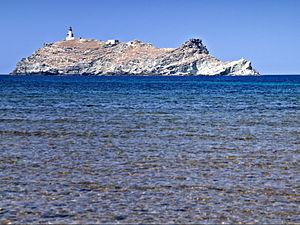
La Giraglia est une île située au nord-est du Cap Corse, à une distance d'un mille environ du village de Barcaggio, sur la commune d'Ersa.
L'Acqua Tignese est un ruisseau du département Haute-Corse de la région Corse et a son embouchure au nord du Cap Corse, dans la mer Ligure.
Ersa est une commune française située dans la circonscription départementale de la Haute-Corse et le territoire de la collectivité de Corse. Elle appartient à l'ancienne piève de Luri, dans le Cap Corse.